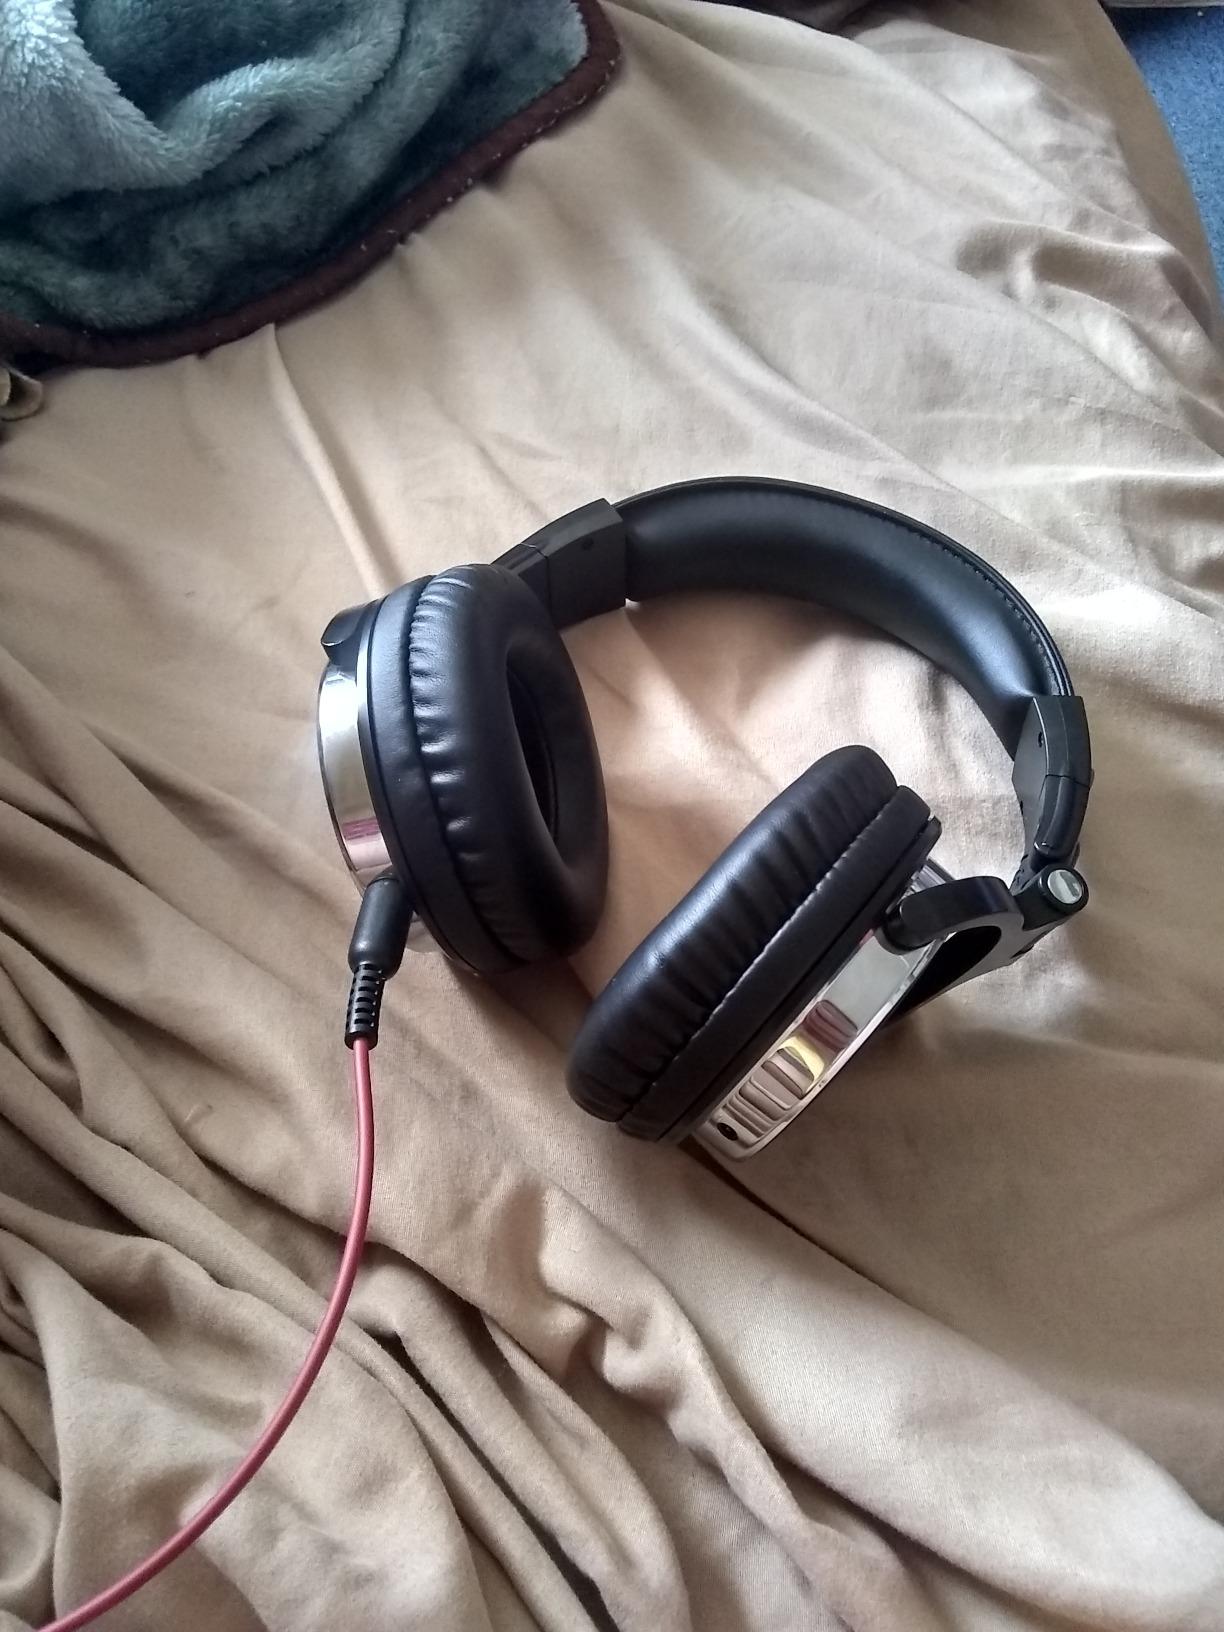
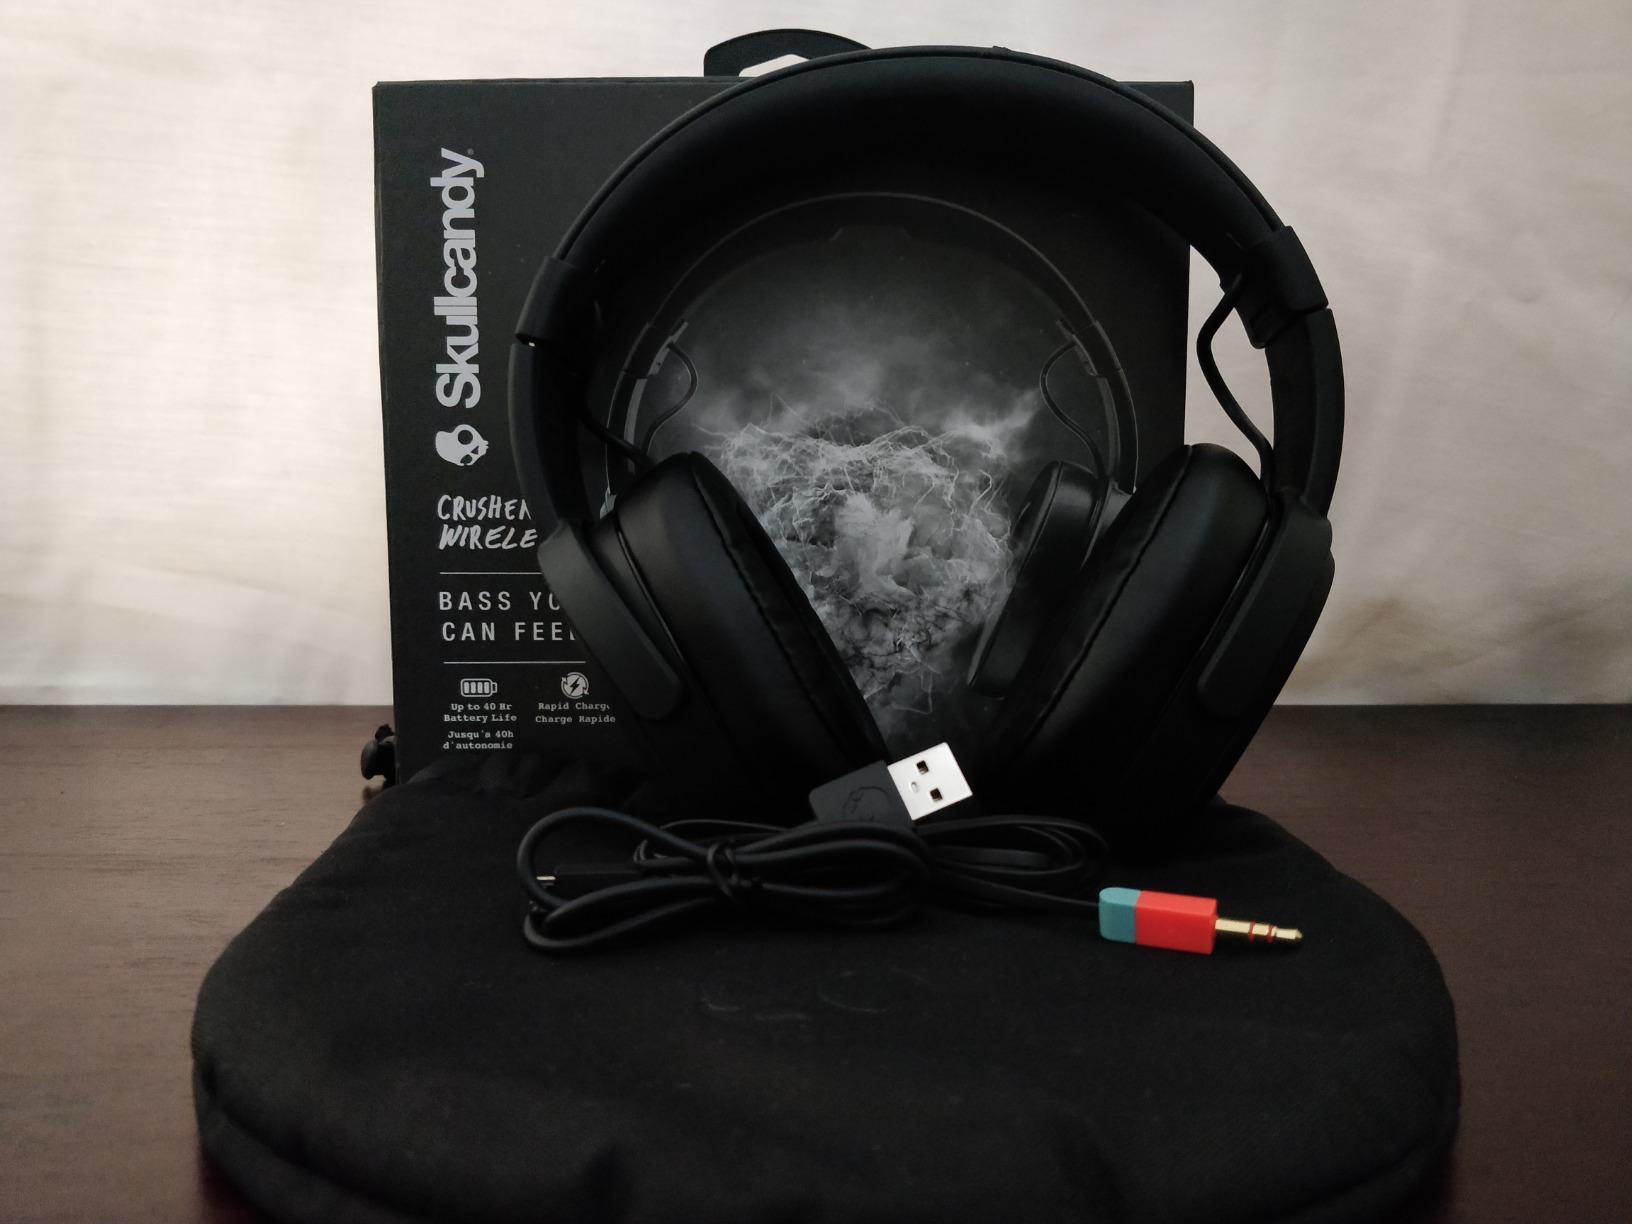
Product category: headphones
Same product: no